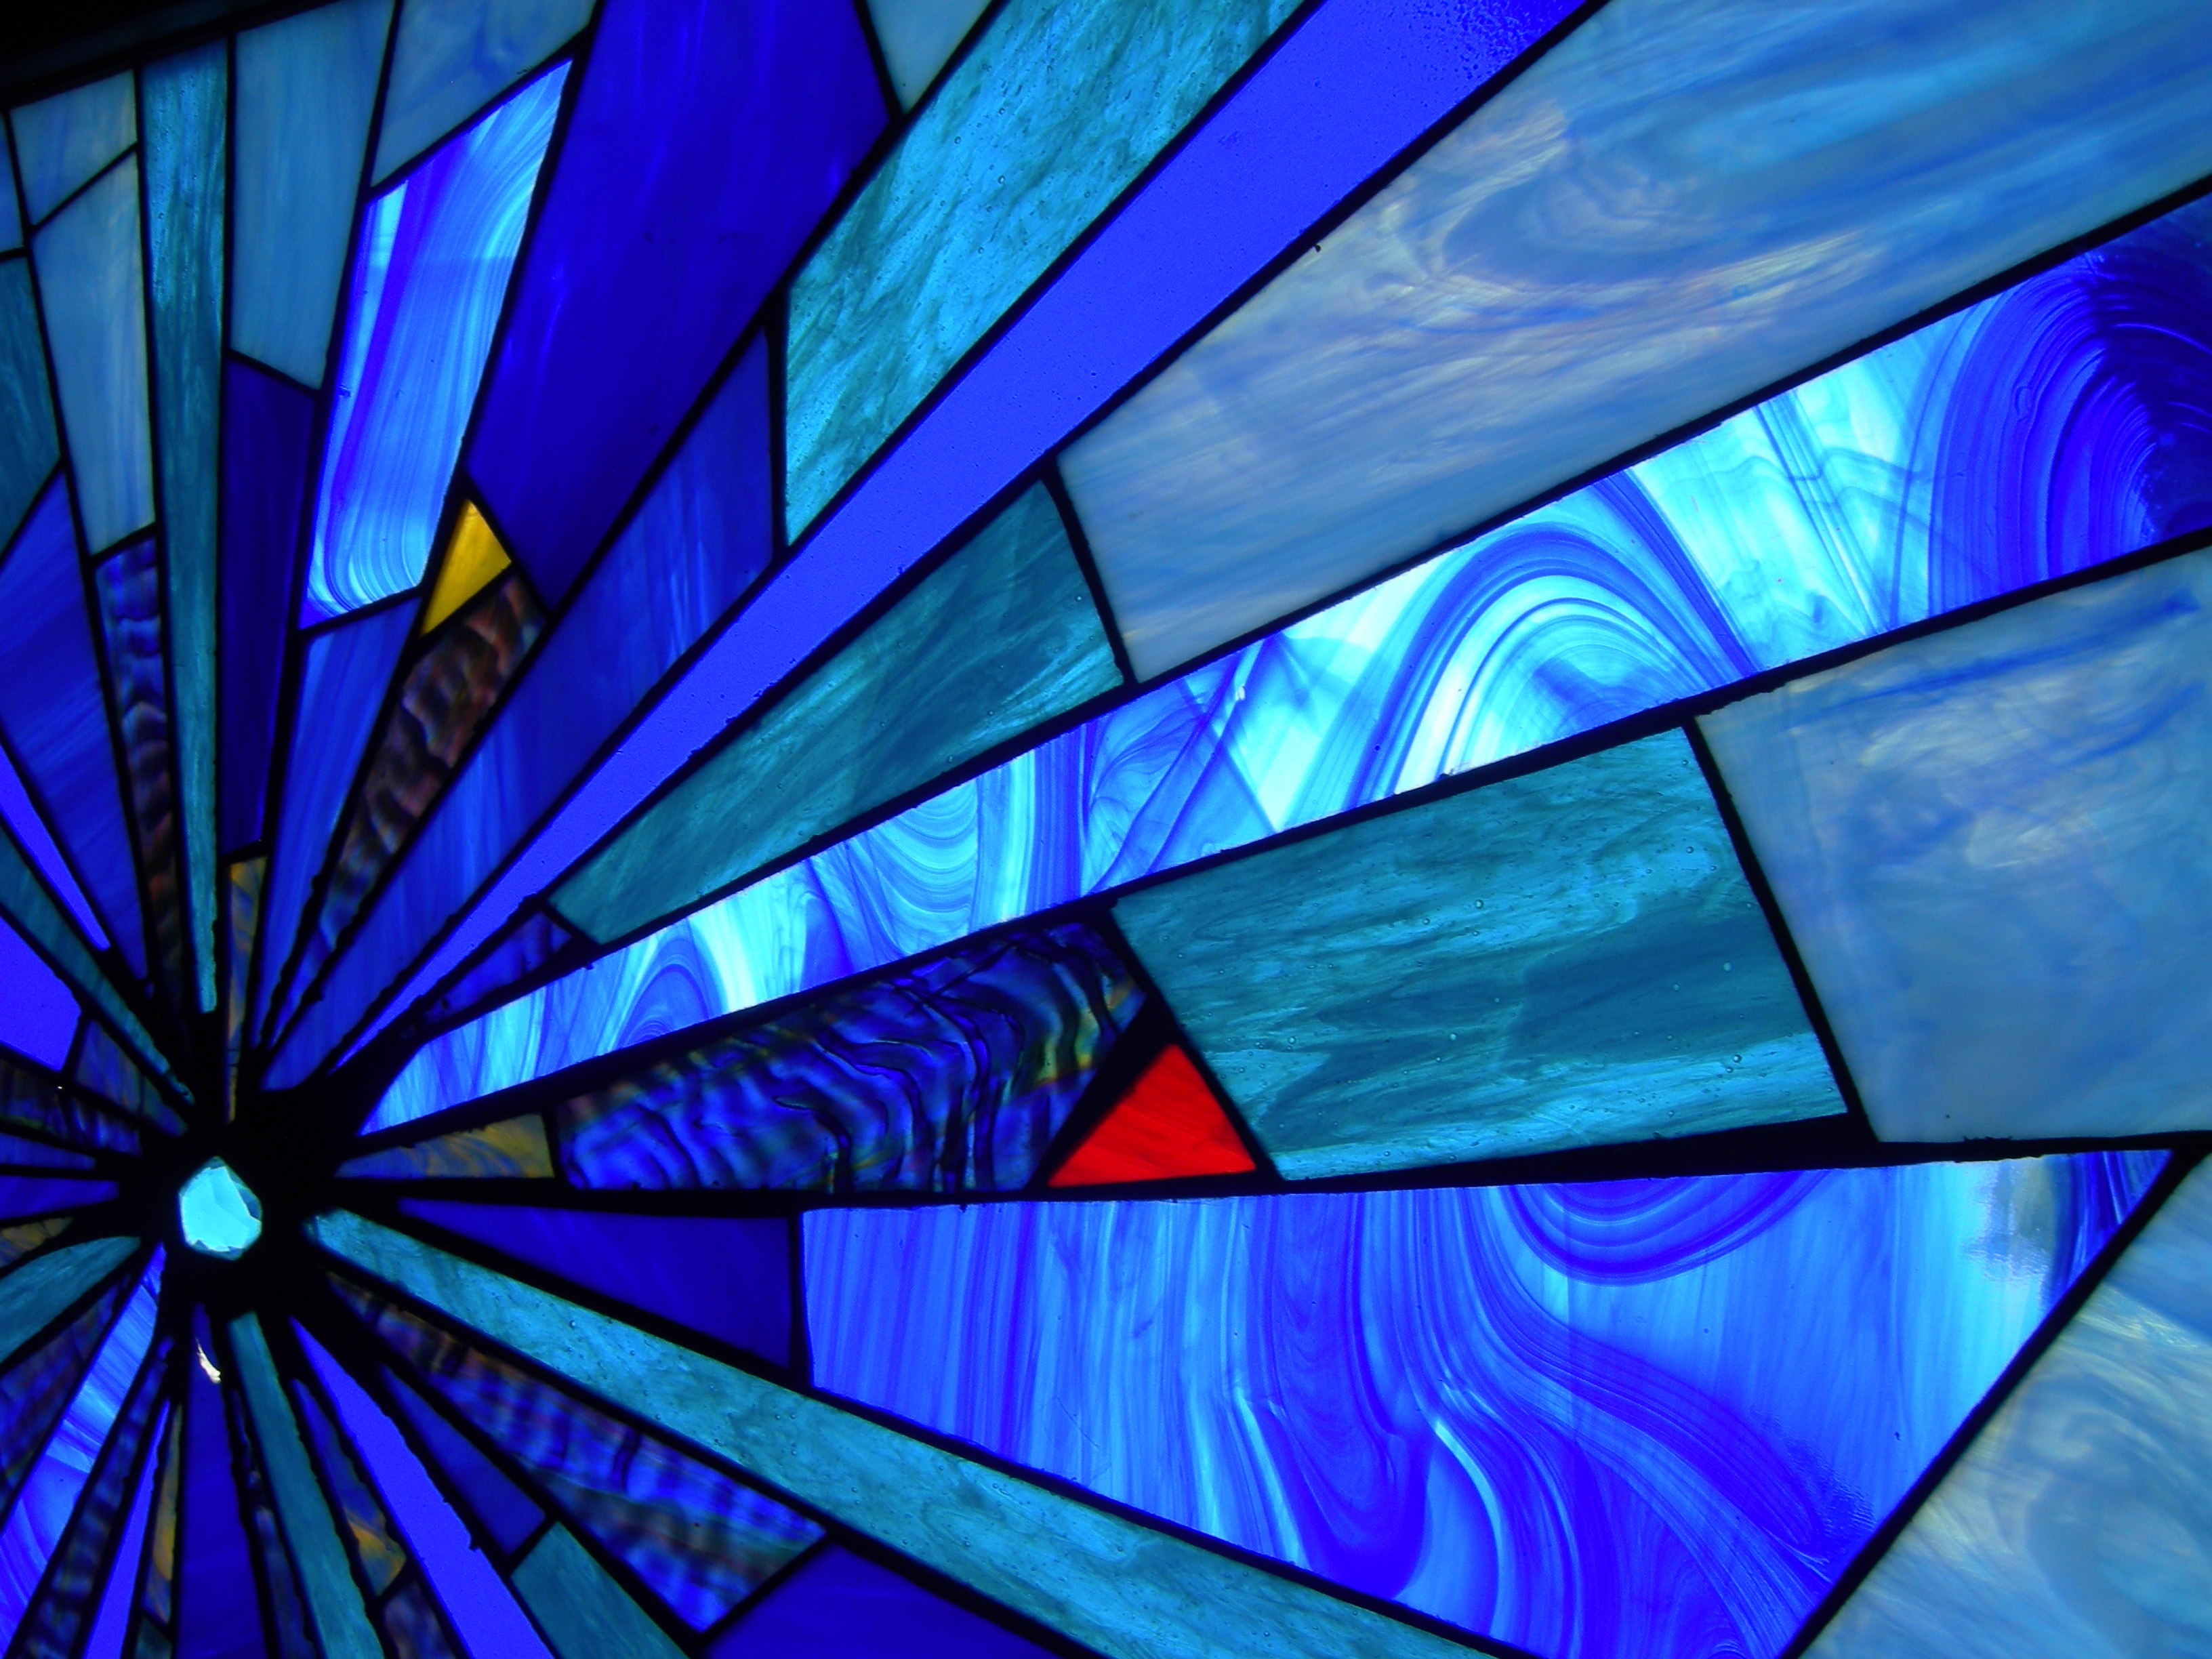
light, window, glass, ceiling, line, reflection, color, blue, material, stained glass, circle, symmetry, tiffany, shape, glass window, daylighting, glass art, glass blue, tiffany art